Tuta (footballer, born 1999)

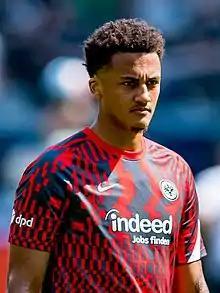
Tuta warming up for Eintracht Frankfurt in 2022

Lucas Silva Melo (born 4 July 1999), known as Tuta, is a Brazilian professional footballer who plays as a centre-back for club Eintracht Frankfurt.